Brudenell White

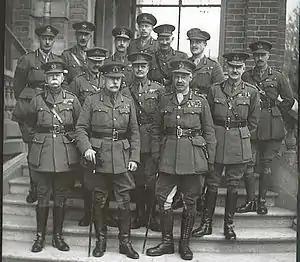
Field Marshal Sir Douglas Haig with his army commanders and their chiefs of staff, November 1918. Major General White is third from left in the back row.

White was promoted to the temporary rank of major general in January 1917. The difficult year of 1917 saw the value of the Australian troops becoming more and more appreciated, but among the troops themselves there was some feeling that they were being too often sacrificed through the mistakes of the higher command. By September White had become convinced that as far as possible piecemeal operations must be avoided, that too great advances should not be attempted, and that there must be a proper use of artillery barrage. These tactics were successfully applied in the on 20 September 1917, and in later thrusts.